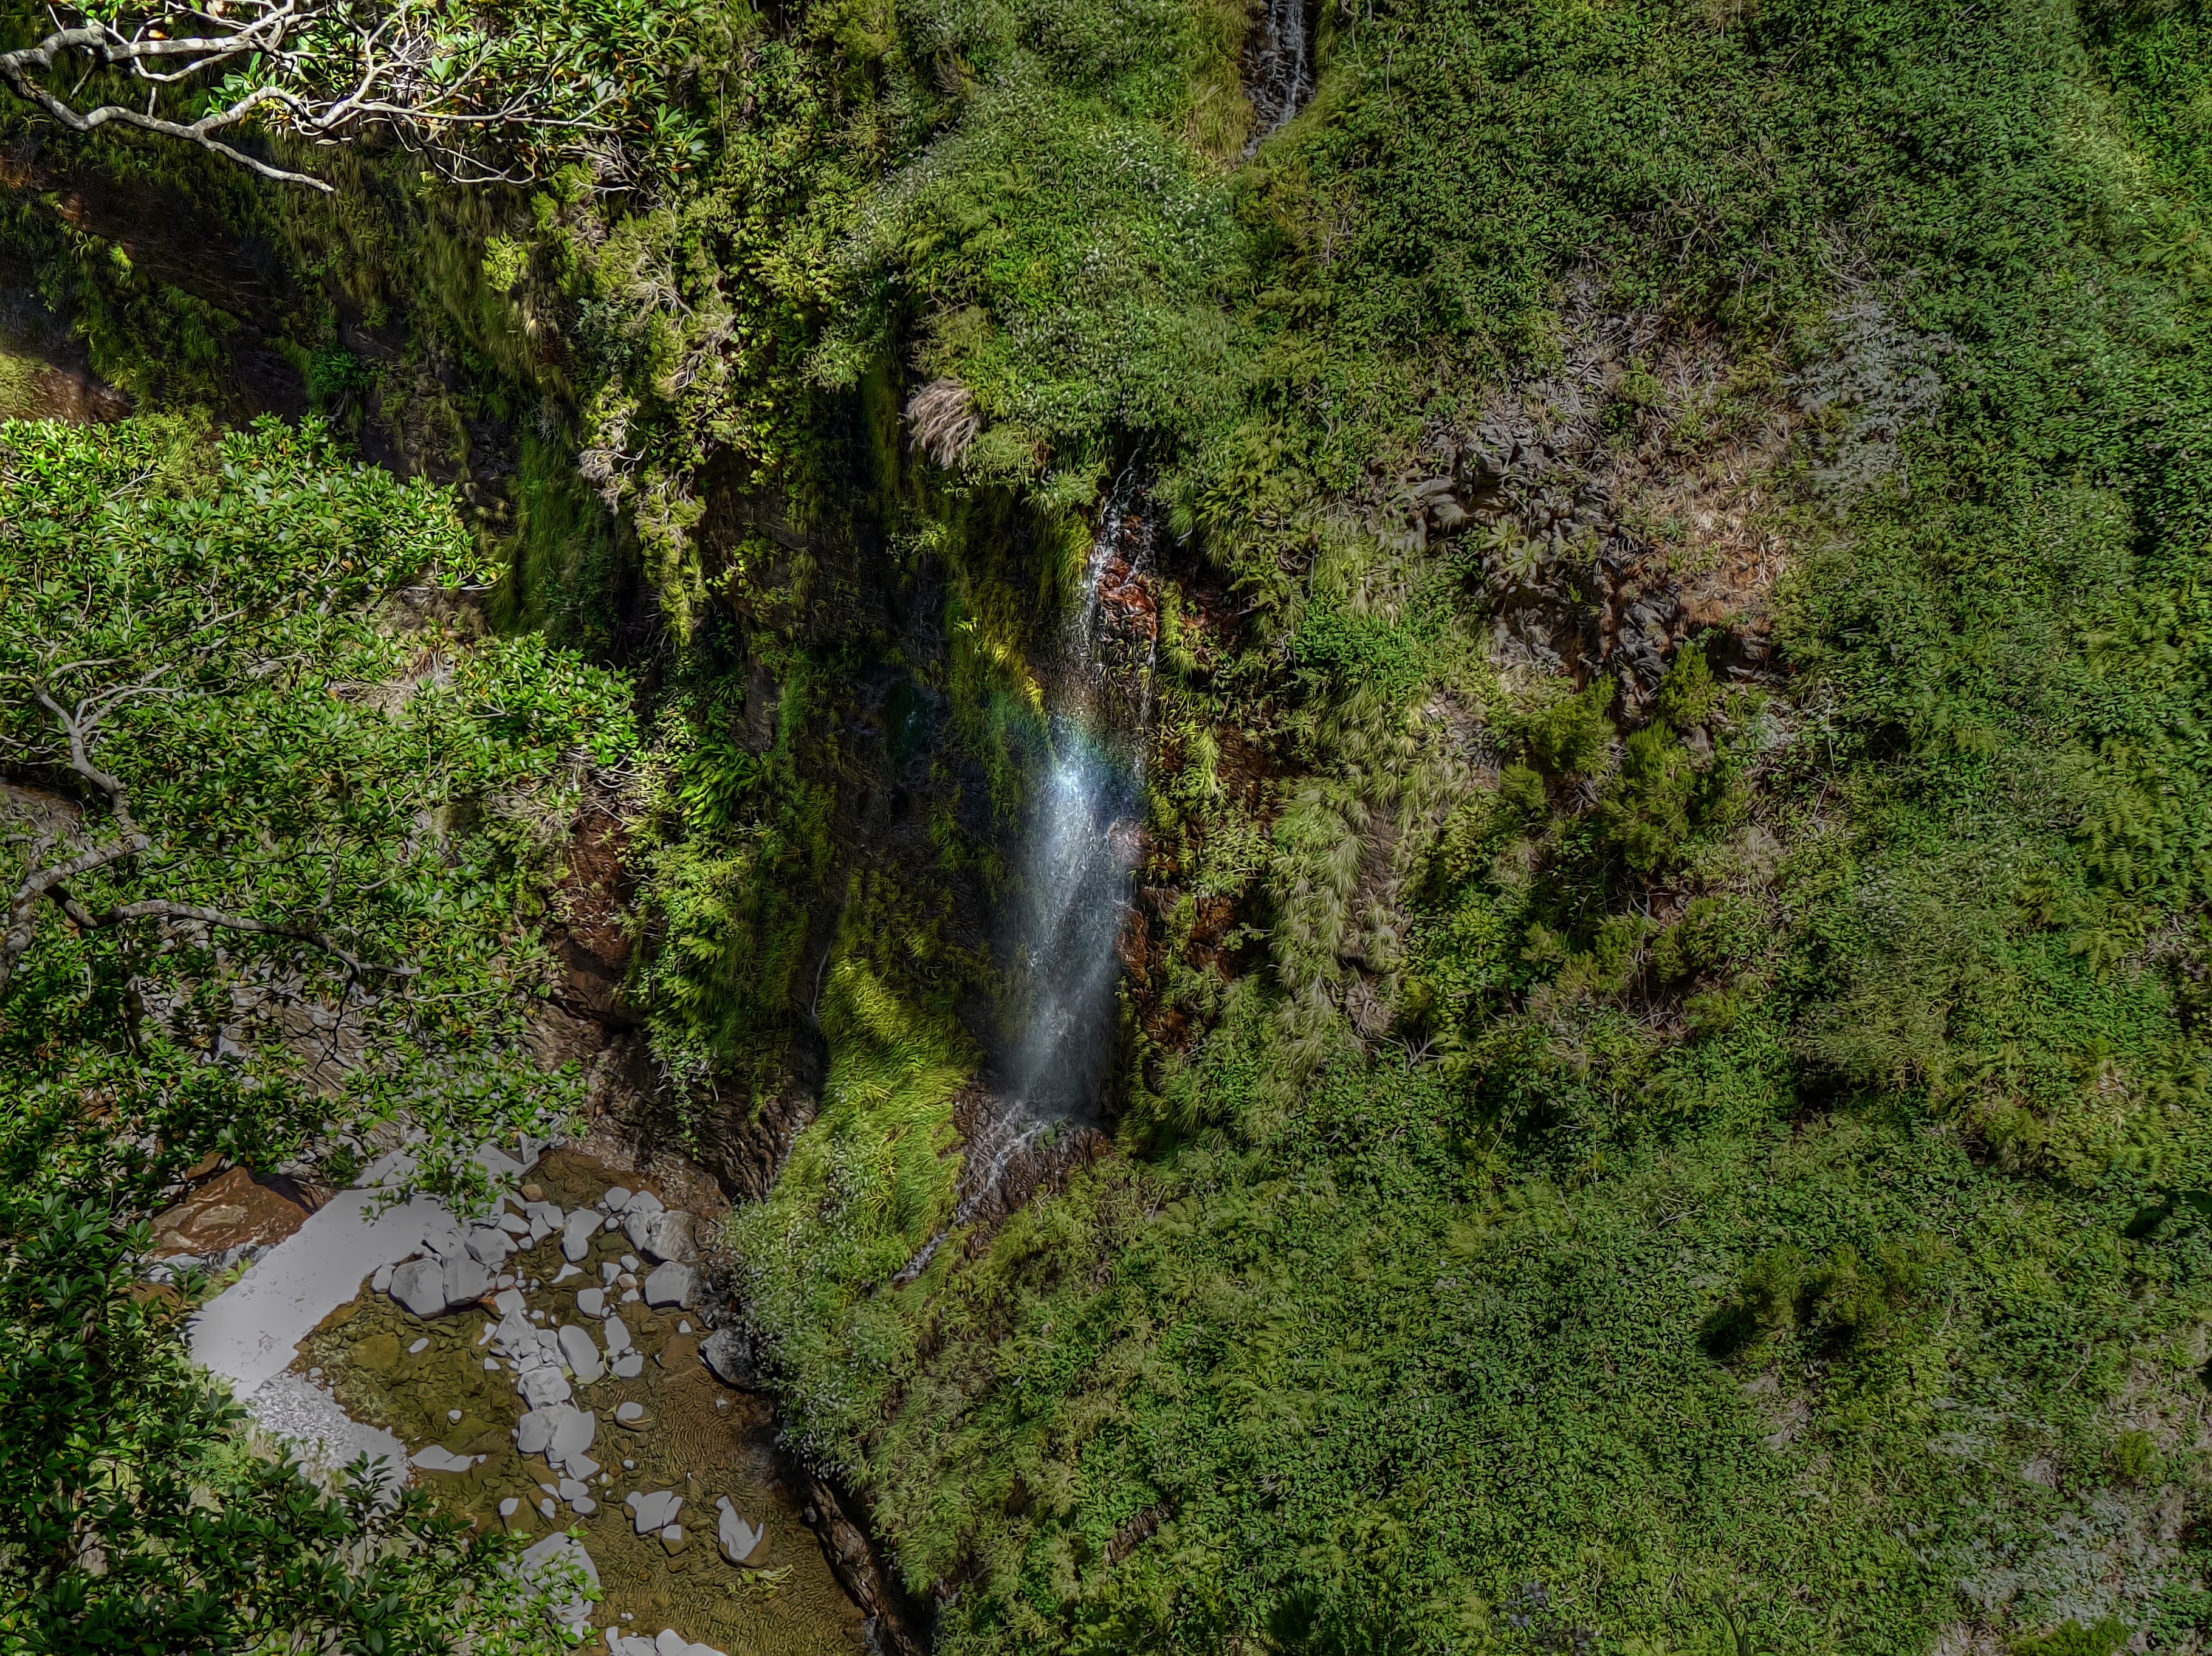
tree, water, forest, rock, waterfall, wilderness, plant, hiking, trail, river, moss, stream, green, high, jungle, island, terrain, body of water, mountains, vegetation, rainforest, ravine, portugal, woodland, hibiscus, habitat, water feature, madeira, azulejos, old growth forest, porto santo, natural environment